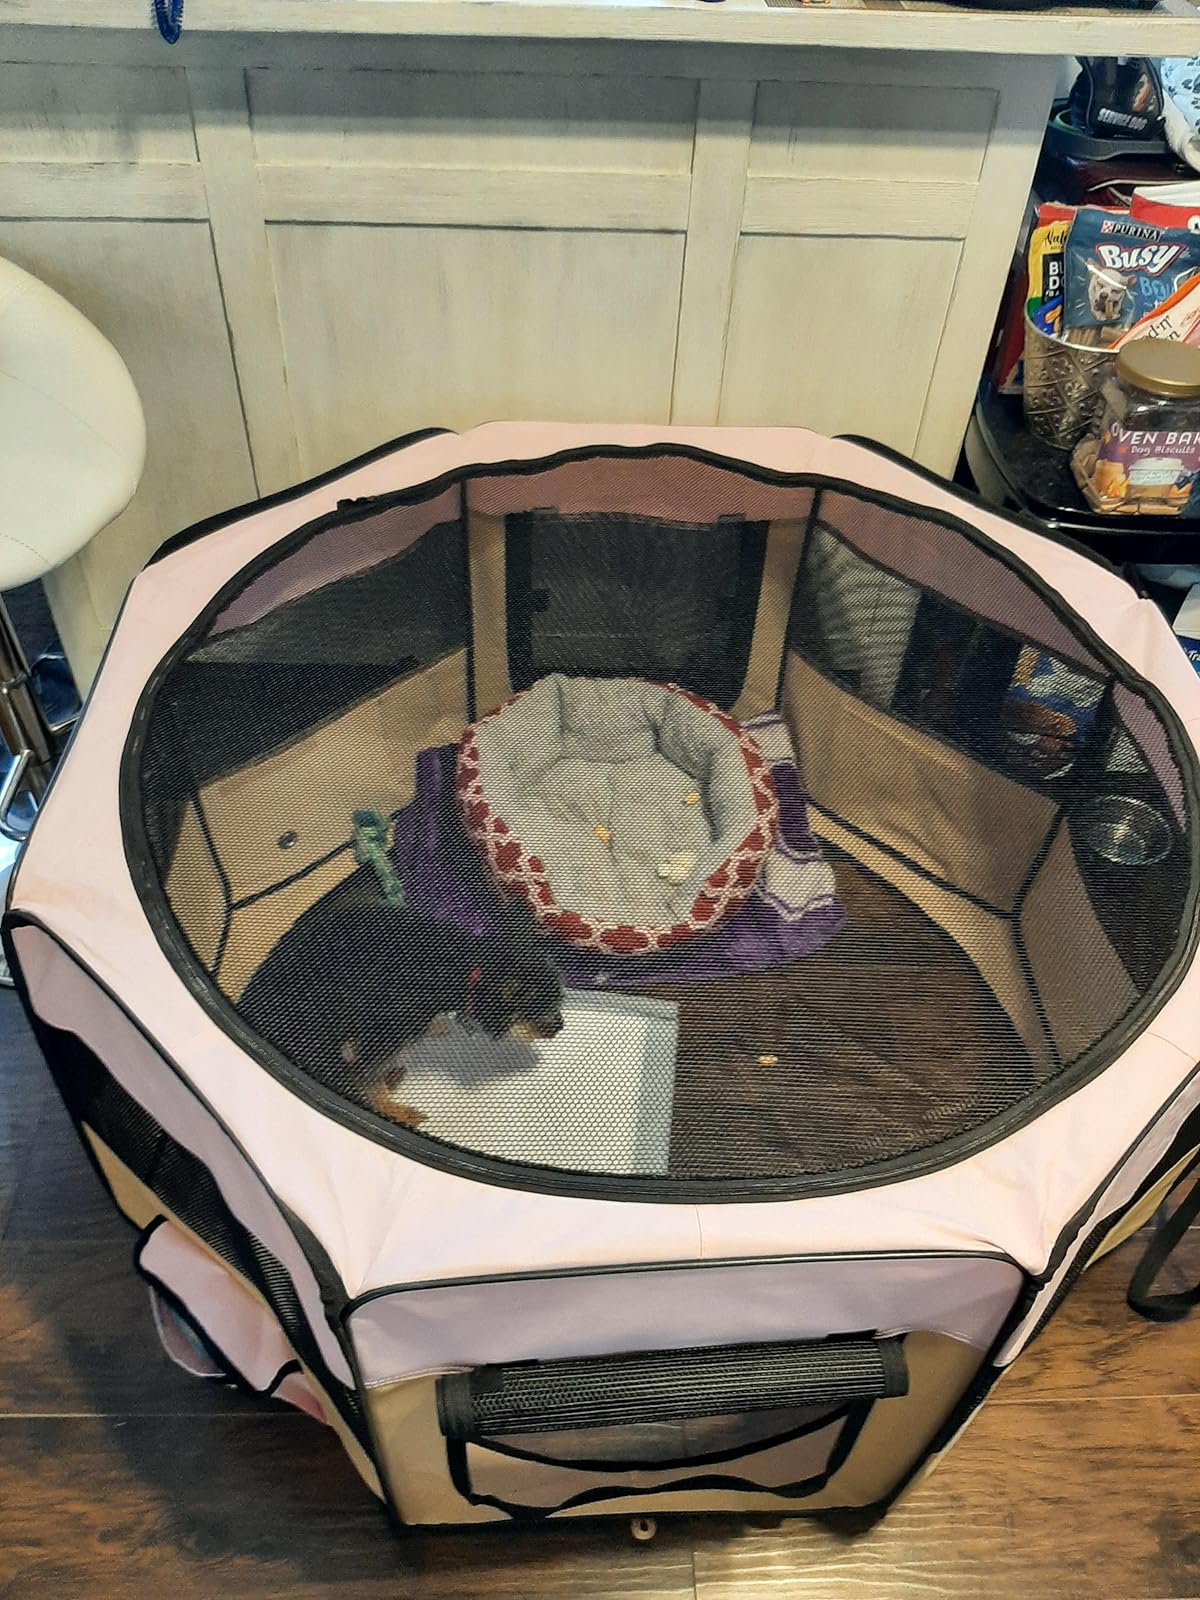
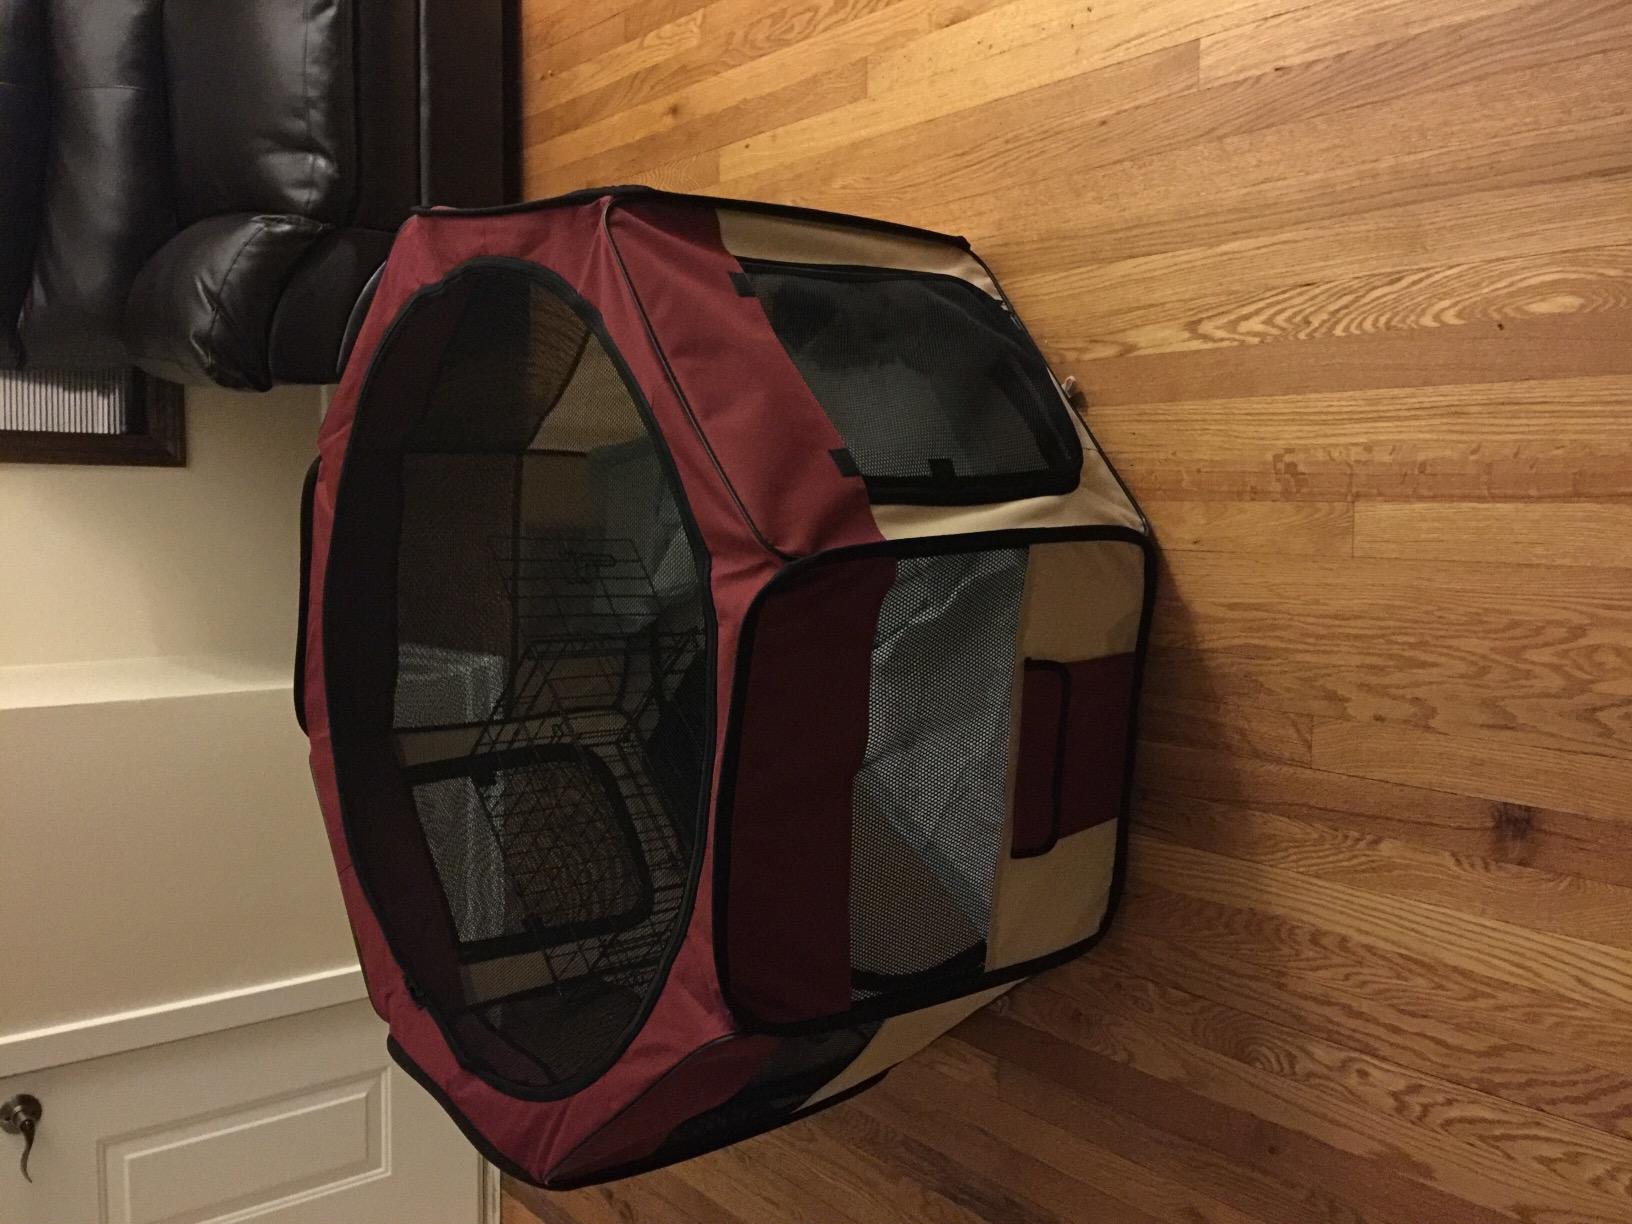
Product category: items_kennel
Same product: no